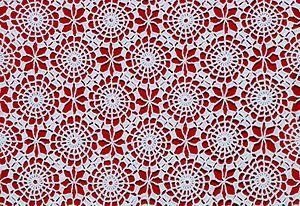
Détail d'un napperon au crochet.